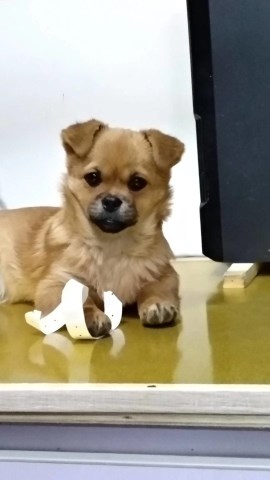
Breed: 3336-n000121-chinese_rural_dog